The Signs of the Zodiac

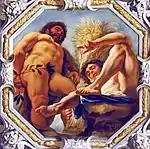
"Leo (July)"

The divine hero Hercules carries on his back the remains of the Nemean lion which he has defeated. His left hand is resting on his club while he holds in his left hand the golden apples from the Garden of the Hesperides which he had conquered. A young man holding a sheaf of wheat is seated next to him. The lion and the power of Hercules symbolize heat. In Antiquity, the lion, as an animal living in a hot climate, was dedicated to Vulcan, the god of fire. The young man holding a sheaf of wheat symbolizes that the harvest is over.